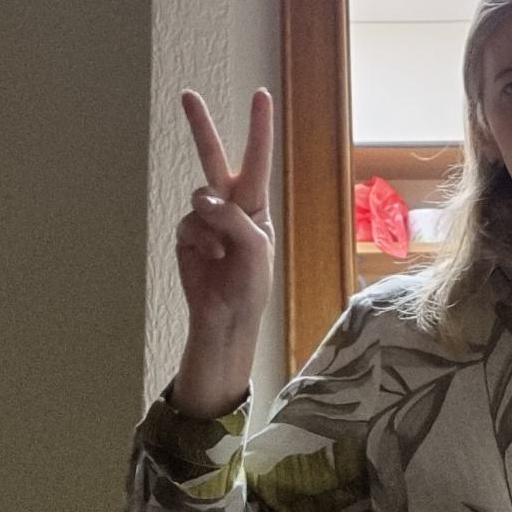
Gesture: peace